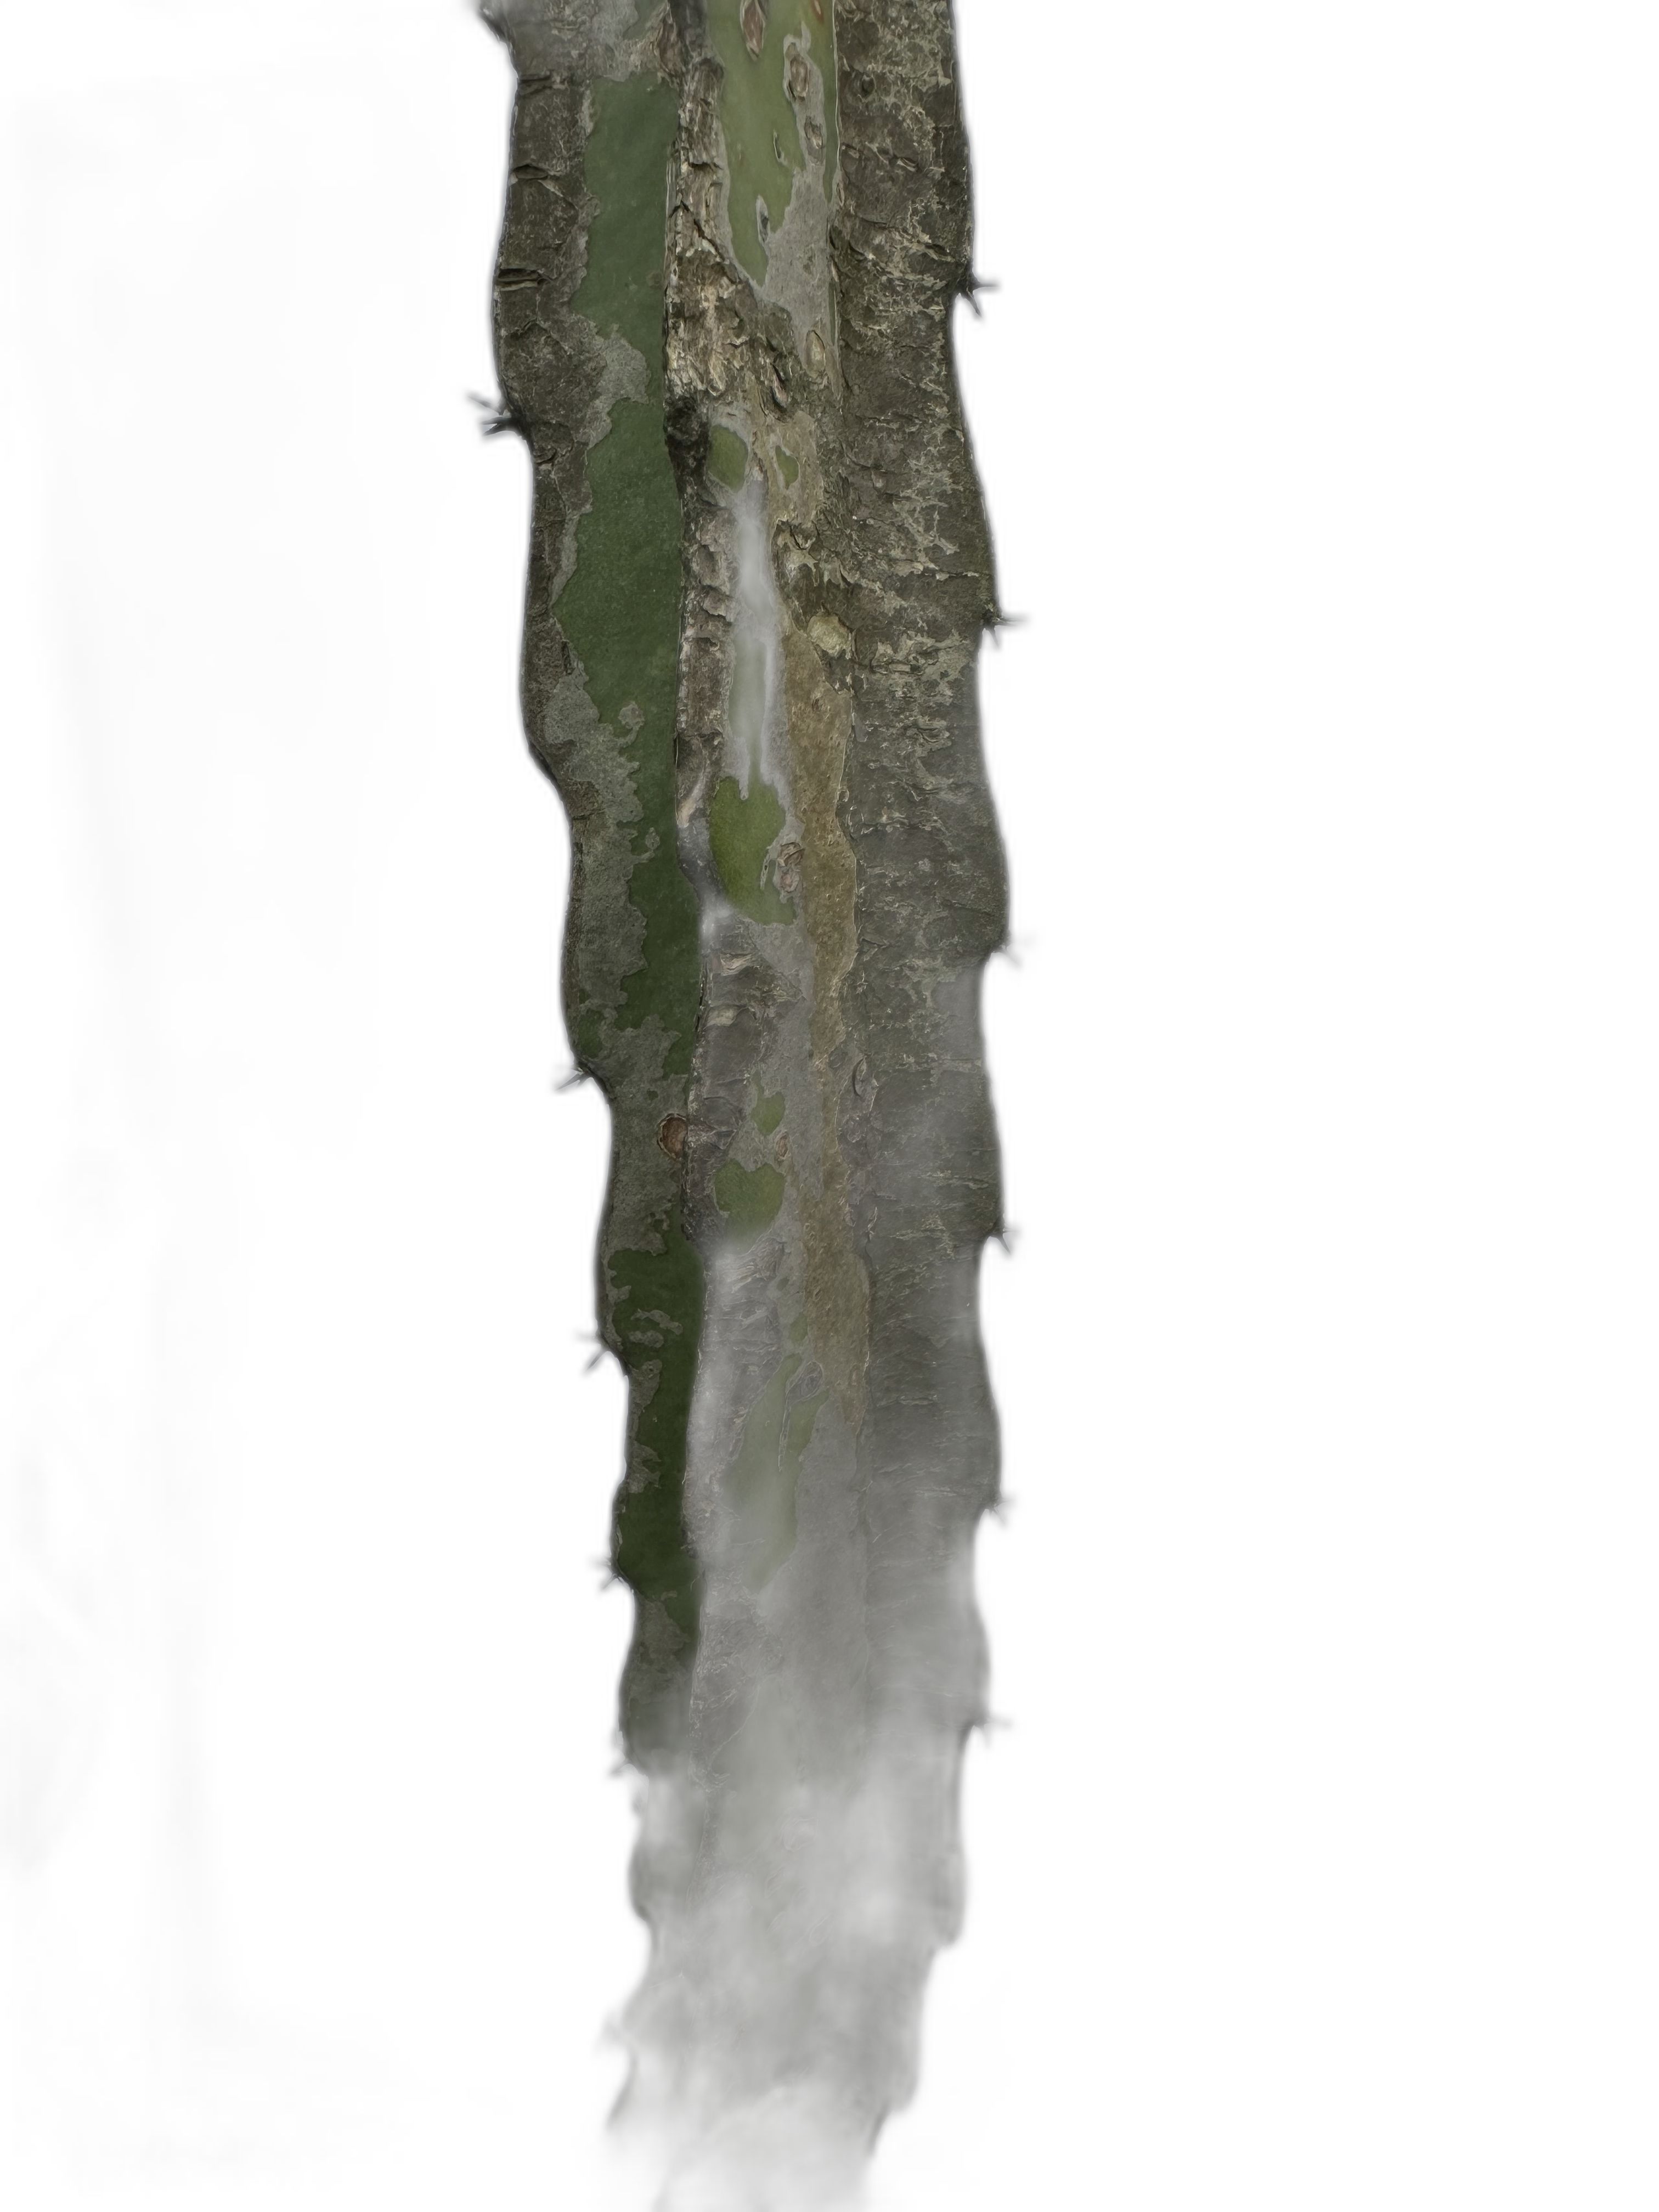
Label: Bad leaf